Ruth Dreifuss

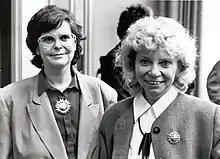
Ruth Dreifuss (left) and Christiane Brunner on 8 March 1993

After the resignation of René Felber from the Federal Council, a member of the Social Democratic Party was supposed to be elected, according to the unofficial "magic formula" used to determine the representation of the Swiss parties at the Federal Council. While Christiane Brunner was the Social Democratic Party's official candidate for the election on 3 March 1993, the right-wing parties decided to back another member of the Social Democratic Party, Francis Matthey, a member of the national parliament and a Minister of the Canton of Neuchâtel at that time who declined election, as his party did not support it.